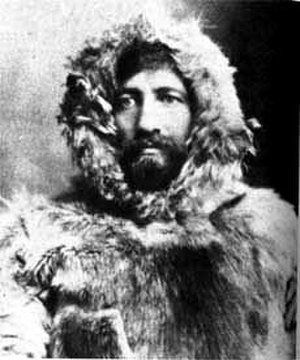
Belgica-ekspeditionen / Organisering / Personel
Frederick Cook
Belgica-ekspeditionen var en belgisk ekspedition til kysten af Antarktishalvøen mellem 1897 og 1899. Leder af ekspeditionen var belgieren Adrien de Gerlache, mens den unge og endnu ukendte Roald Amundsen tjenestegjorde som skibsofficer. Blandt den videnskabelige stab deltog den berømte læge Frederick Cook. Belgica-ekspeditionen regnes som en af de mest betydningsfulde og vigtigste ekspeditioner til Antarktis. "Belgica", en ombygget norsk hvalfangerskude, var det første ekspeditionsskib, som overvintrede i Antarktis, og ekspeditionen markerer begyndelsen på den heroiske tidsalder for antarktisudforskning.